Secrets That I Never Want to Know

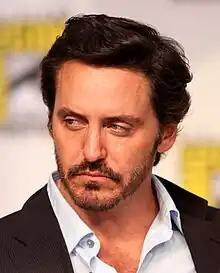
Charles Mesure made his first appearance in the episode as Ben Faulkner, a self-made contractor who moves to Wisteria Lane.

The episode also continues the storyline of Tom and Lynette's separation. Huffman enjoyed her character's storyline, stating: "I'm sure there are things that they knew the viewers want, which is for Tom and Lynette to get back together. But I do like that it's kind of up in the air and maybe they won't." Doug Savant commented, "For many years on this show, we knew that Tom and Lynette were the grounding force on the street. They were the couple that most resembled most couples in America. It just got to a point after so many years when [the writers] really wanted to explore the things that made this relationship work by first pulling it apart." Both actors expressed their desire for the couple to reunite by the series' end. Charles Mesure made his debut as new neighbor Ben Faulkner, a self-made contractor and Renee's new love interest. According to Vanessa Williams, "She’s working hard to make it happen and it’s not happening easily for her. And she’s not used to that and that’s where the comedy ensues and it gives her something to pursue."